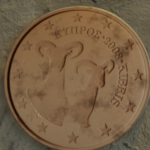
Coin value: 1cent
Country: cy
Edition: standard